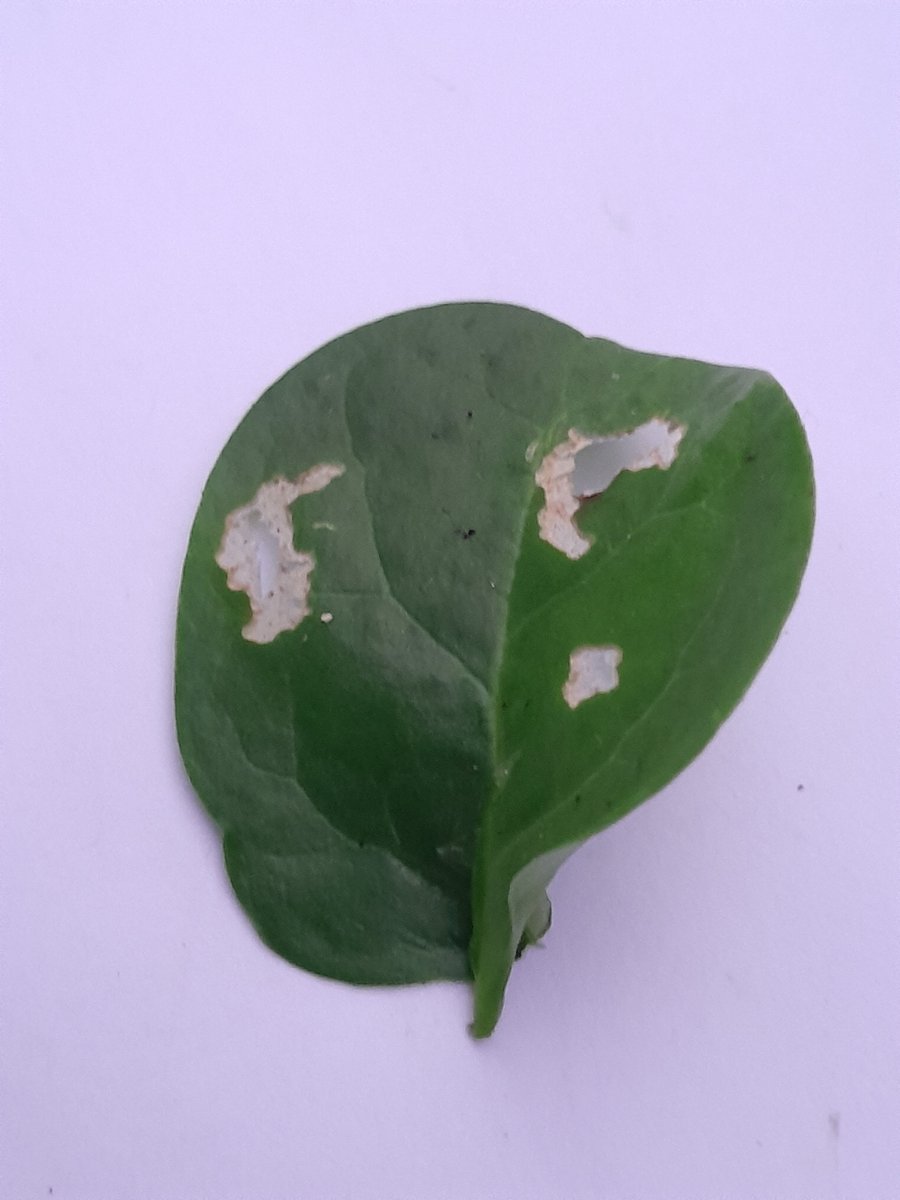
Label: Pest-Damage